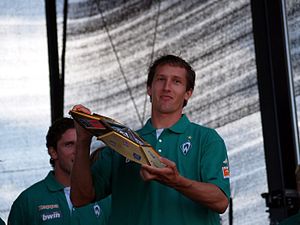
Frank Baumann
Frank Baumann er en tidligere tysk fodboldspiller, der spillede som midtbanespiller hos Bundesliga-klubberne SV Werder Bremen og 1. FC Nürnberg. Mest succes havde han hos Werder Bremen. Her vandt han i 2004 Bundesligaen, og i både 2004 og 2009 DFB-Pokalen.